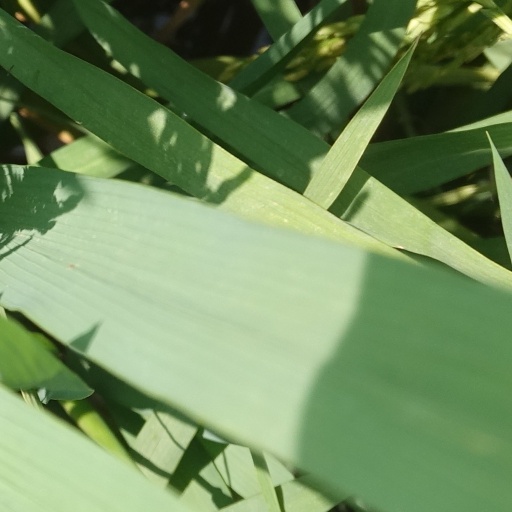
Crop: rice